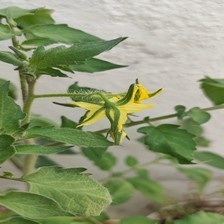
Label: tomato